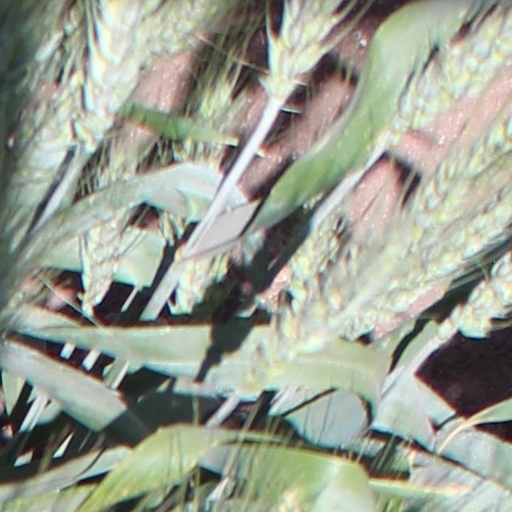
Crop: wheat